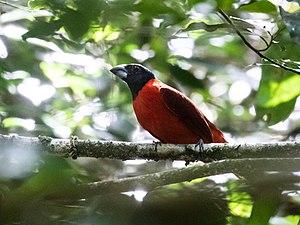
Periporphyrus est un genre monotypique de passereaux de la famille des Cardinalidae.